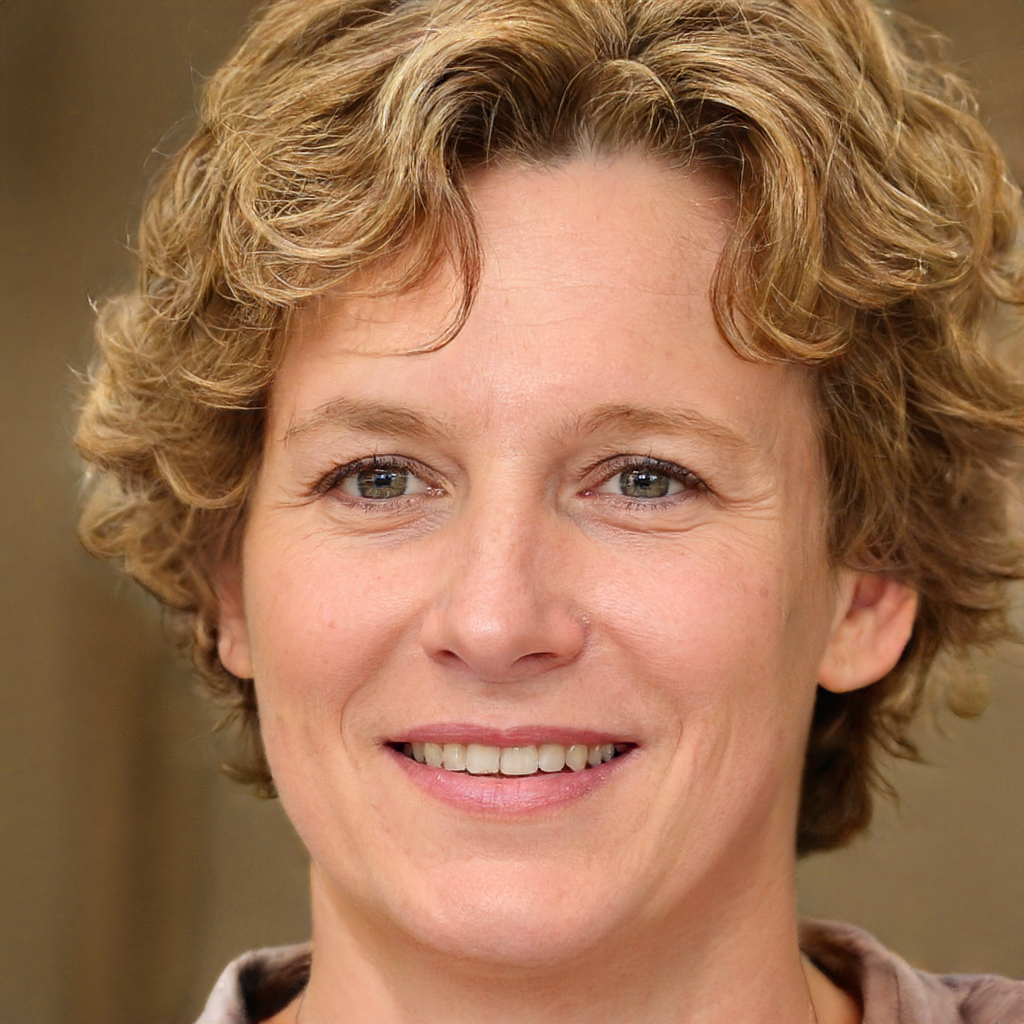
Gender: Female